Maurice Joostens

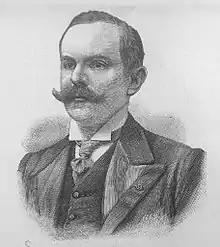
Portrait of Joostens published in the French review "La Revue Diplomatique" in 1904

Baron Adolphe Marie Maurice Joostens (23 September 1862 – 21 July 1910), was a Belgian diplomat. As a signatory of the Boxer Protocol, the final act at the Algeciras Conference and the Colonial Charter in which the Congo Free State was ceded to Belgium, Joostens was an important Belgian diplomat in the age of New Imperialism. Throughout his career, Joostens was able to gain the absolute confidence of king Leopold II of Belgium and eventually he became one of the monarch's favourite diplomats.